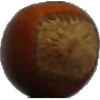
Label: Nut Forest 1